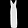
Label: Dress